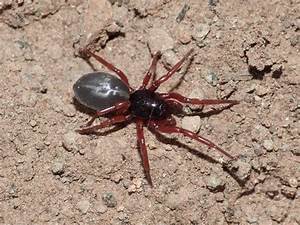
Label: spider